Sakaling Hindi Makarating

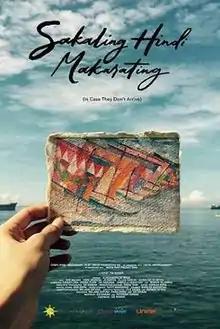
Theatrical film poster

Sakaling Hindi Makarating (English: In Case They Don't Arrive) is a 2016 Philippine independent road drama film co-written, shot, co-produced, and directed by Ice Idanan in her directorial debut. The film stars Alessandra de Rossi, Teri Malvar, JC Santos and Pepe Herrera. It is an official entry to the 2nd CineFilipino Film Festival, where it won seven awards including Best Picture and Best Director.